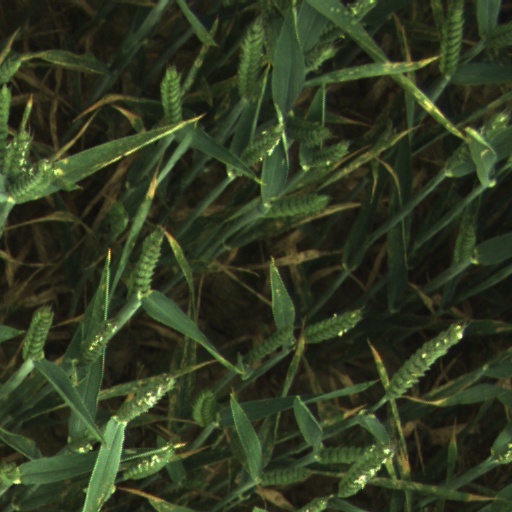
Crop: wheat